St. George's Catholic Church (Cincinnati, Ohio)

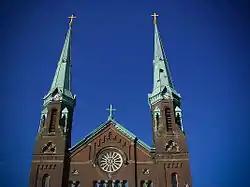
Facade prior to the fire

Old Saint George Church is a historic Catholic church in the Corryville neighborhood of Cincinnati, Ohio, near the University of Cincinnati. It was listed in the National Register of Historic Places on March 3, 1980, as St. George Parish and Newman Center.